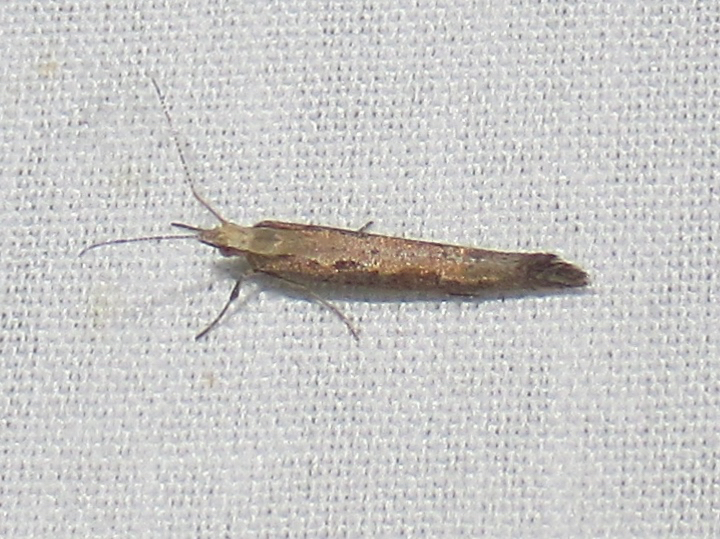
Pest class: diamondback_moth